Grey honeyeater

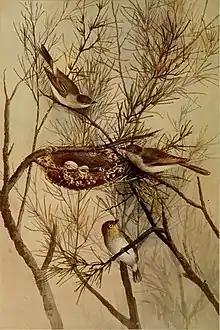
"The Alfred Honey-eater ("Lacustroica whitei". North) (The lowest figure in youthful plumage) Drawing by Ellis Rowan". "Emu". vol. 9. 1910

The grey honeyeater is found in a range extending across the mid-west to the centre of the Australian continent, especially in the Pilbara and Murchison regions of Western Australia, and southern and central Northern Territory. It is rare to uncommon and probably sedentary with some nomadic movement.